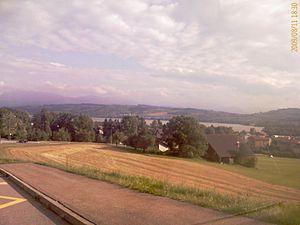
Schenkon est une commune suisse du canton de Lucerne, située dans l'arrondissement électoral de Sursee.